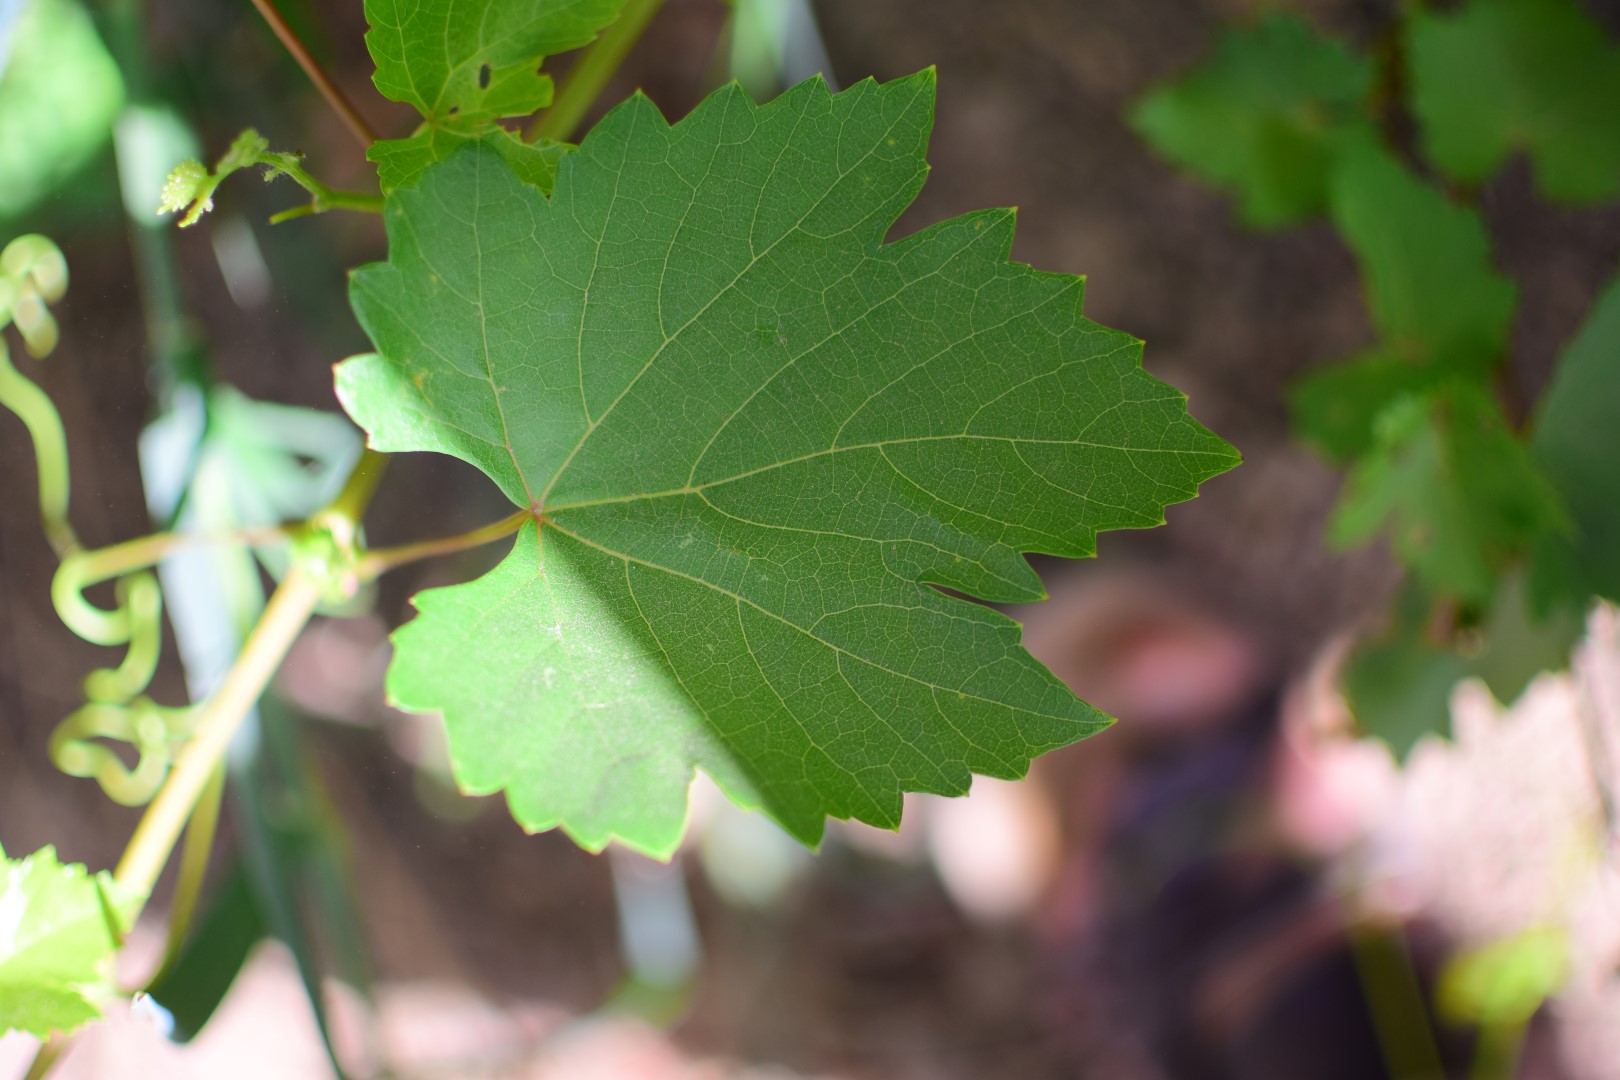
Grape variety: Shdah